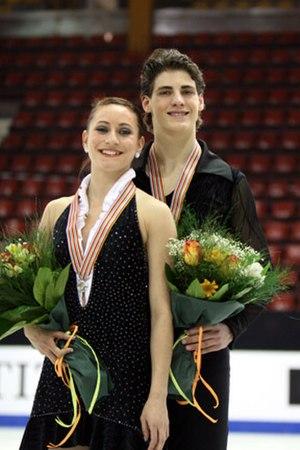
Vanessa Crone, née le 29 octobre 1990 à Aurora, est une patineuse artistique canadienne. Avec Paul Poirier, elle termine 3ᵉ du Championnat des quatre continents 2011 et des Finales 2010-2011, remporte le titre national en 2011 et est vice-championne du monde junior en 2008.